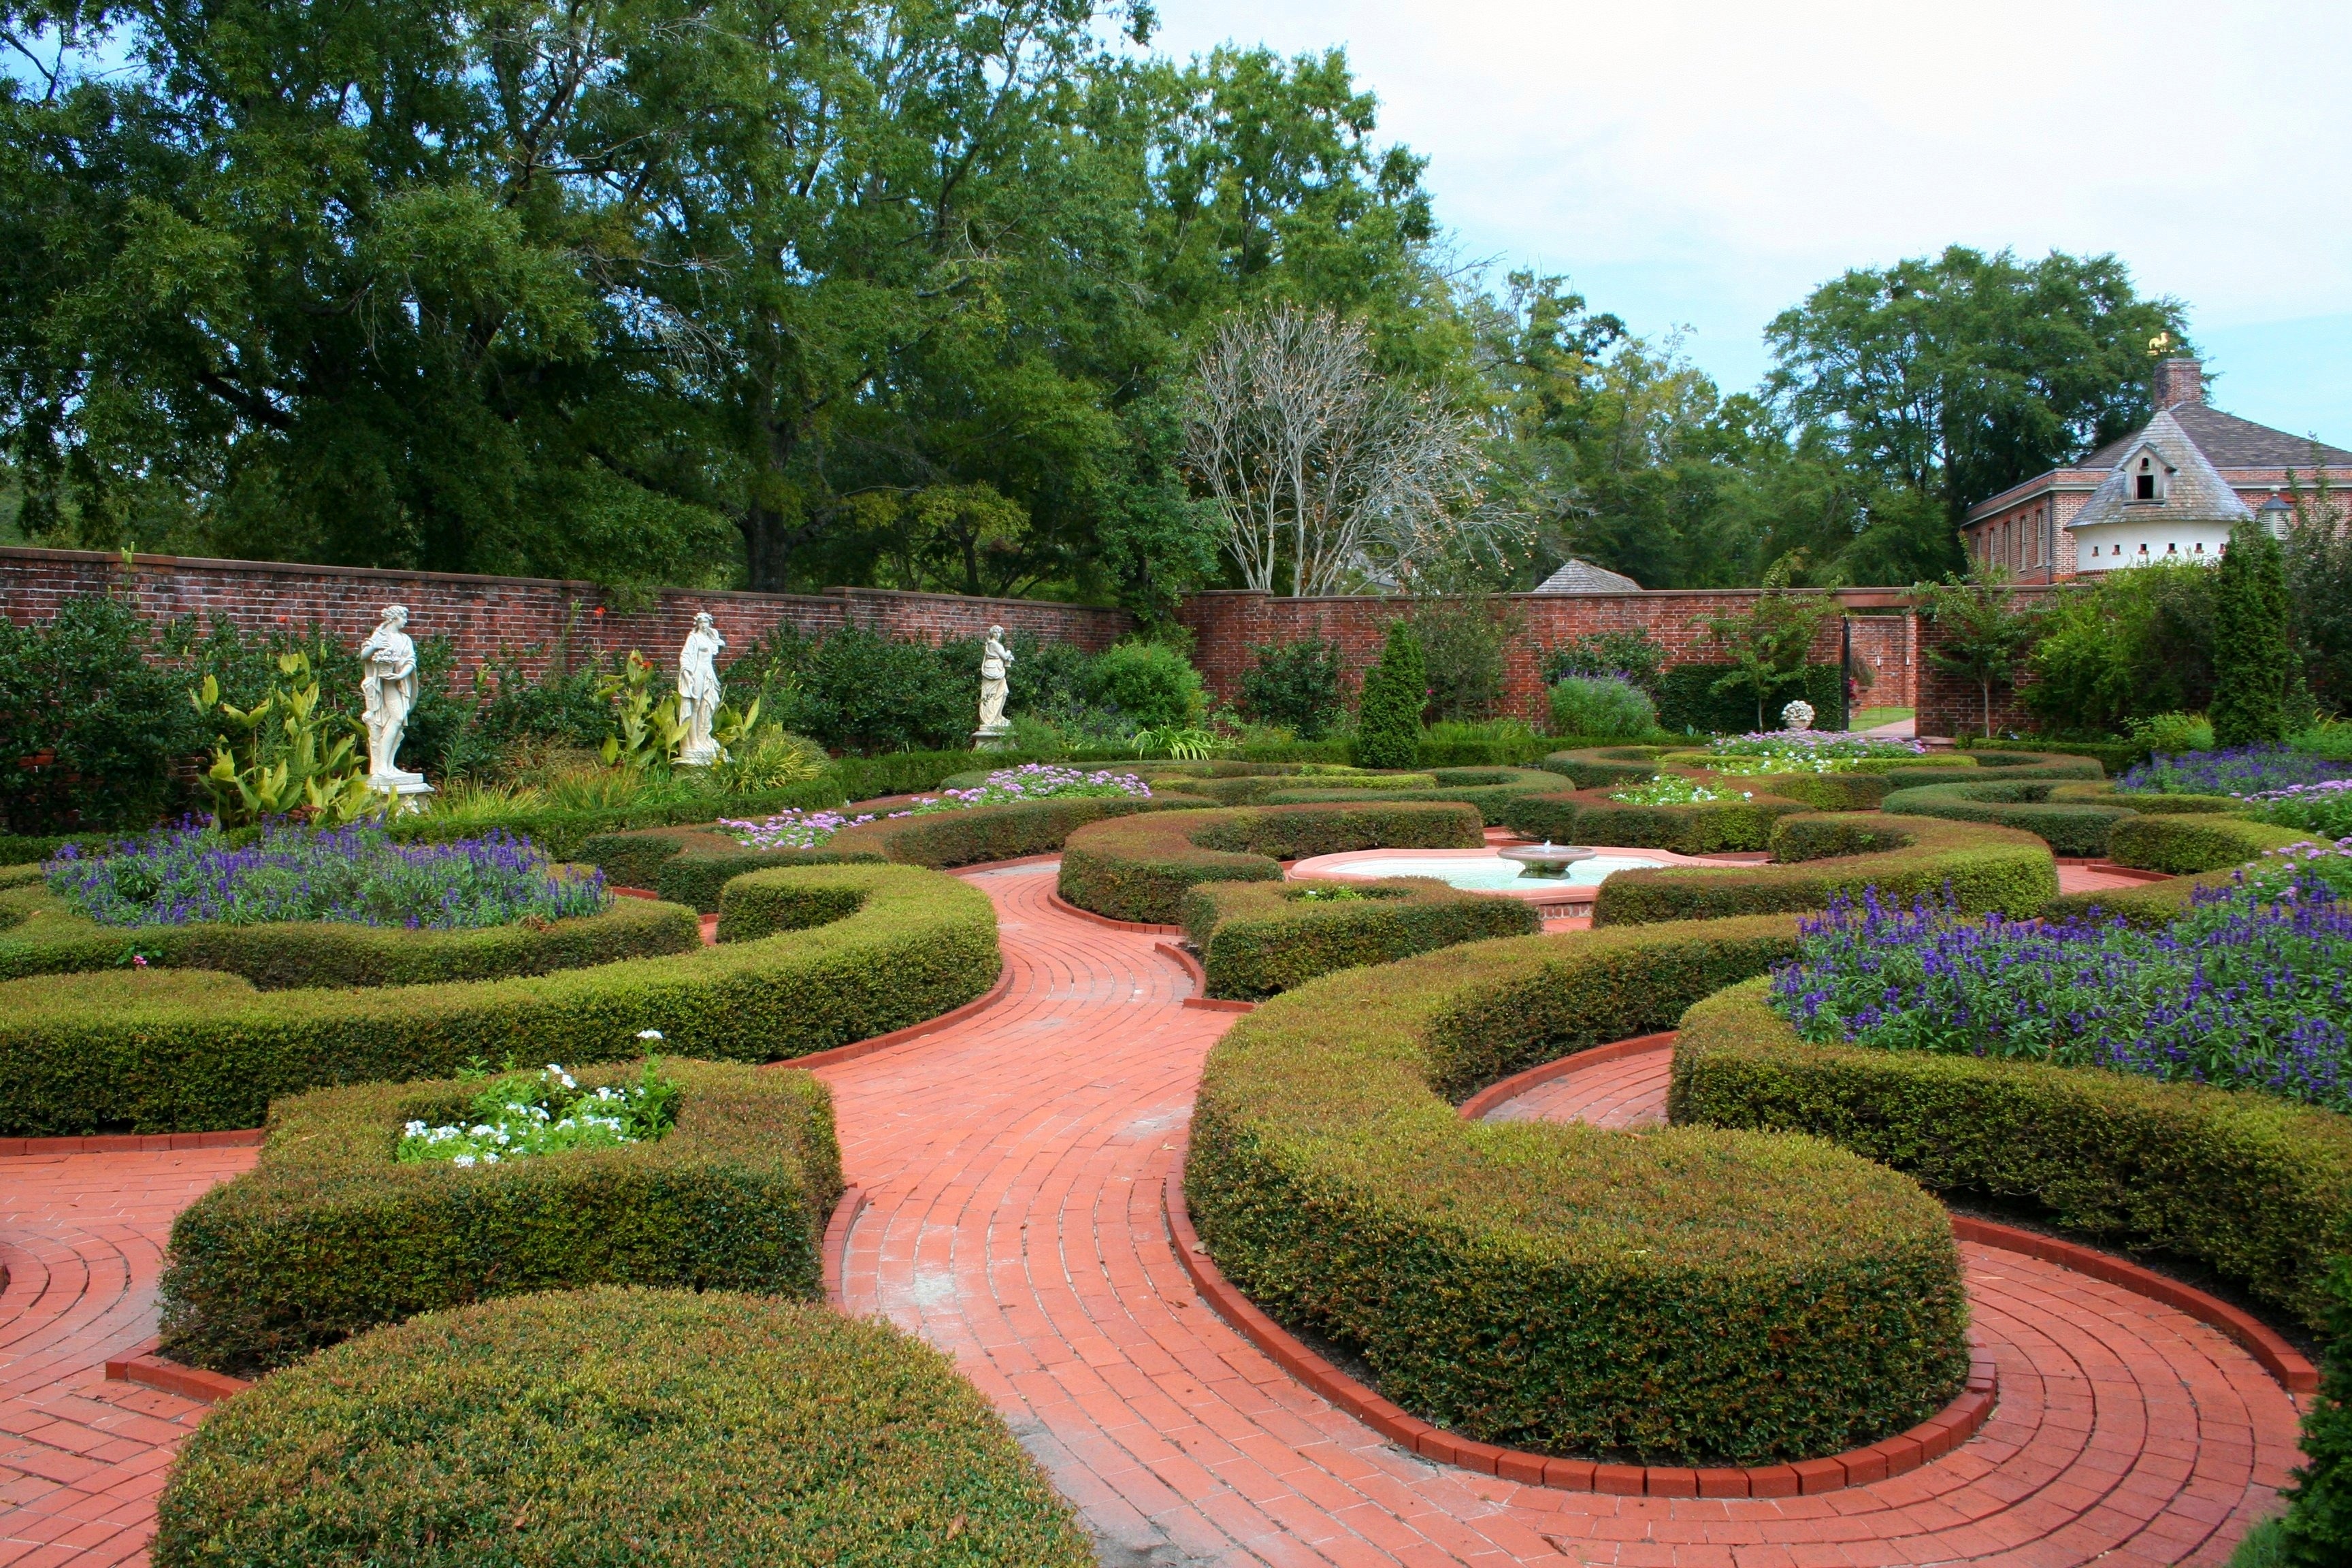
path, grass, lawn, peaceful, artistic, backyard, botany, garden, flowers, outdoors, landscaping, creativity, design, gardening, shrub, style, english, botanical garden, ornamental, estate, yard, shape, herbs, traditional, hedge, topiary, uniqueness, formal garden, landscape architect, garden designer, knot garden, box hedge